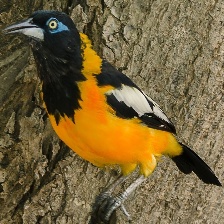
Species: VENEZUELIAN TROUPIAL
Scientific name: ICTERUS ICTERUS